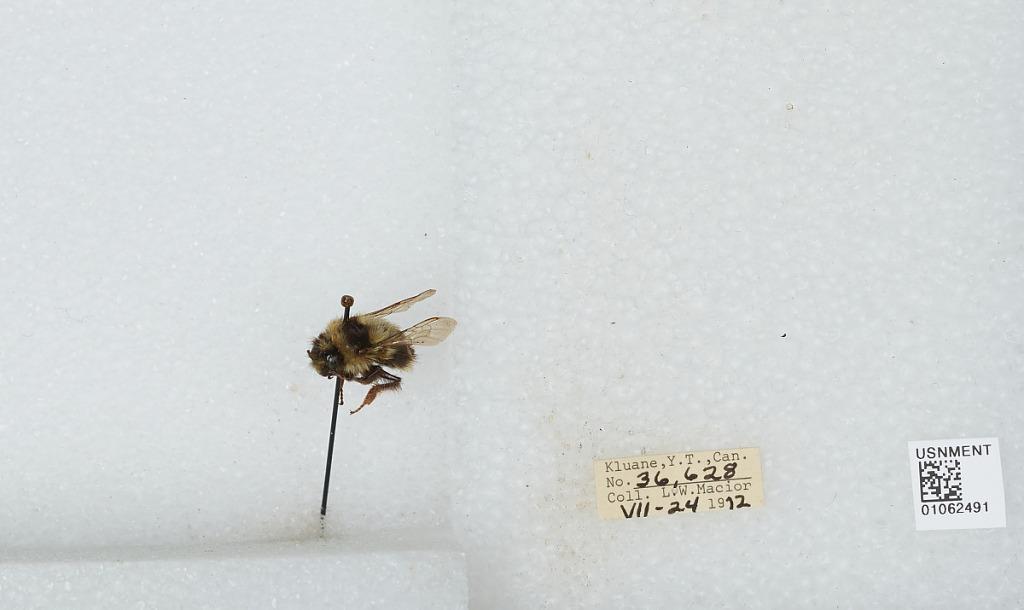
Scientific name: Bombus bifarius nearcticus
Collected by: L. Macior
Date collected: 1972-7-24
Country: Canada
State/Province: Yukon Territory
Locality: Kluane
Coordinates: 60.75, -139.5